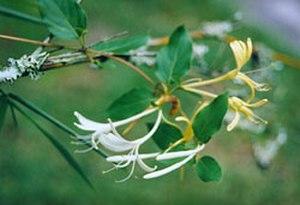
Les Caprifoliacées sont une famille de plantes dicotylédones de l'ordre des Dipsacales. Ce sont des arbustes, des petits arbres, des lianes et plus rarement des plantes herbacées des zones tempérées à tropicales.